72nd Street station (Second Avenue Subway)

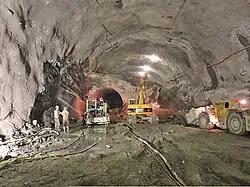

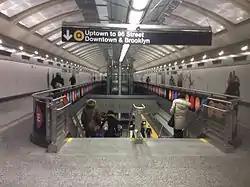

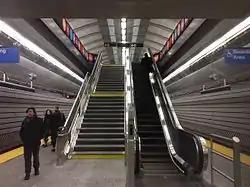

The Second Avenue Line was originally proposed in 1919 as part of a massive expansion of what would become the Independent Subway System (IND). Work on the line never commenced, as the Great Depression crushed the economy. Numerous plans for the Second Avenue Subway appeared throughout the 20th century, but these were usually deferred due to lack of funds. In anticipation of the never-built new subway line, the Second and Third Avenue elevated lines were demolished in 1942 and 1955, respectively. The Second Avenue Elevated had one station at 72nd Street and Second Avenue—right above the same intersection where the current subway station is located—while the Third Avenue Elevated had two nearby stops on nearby Third Avenue at 67th Street and 76th Street.